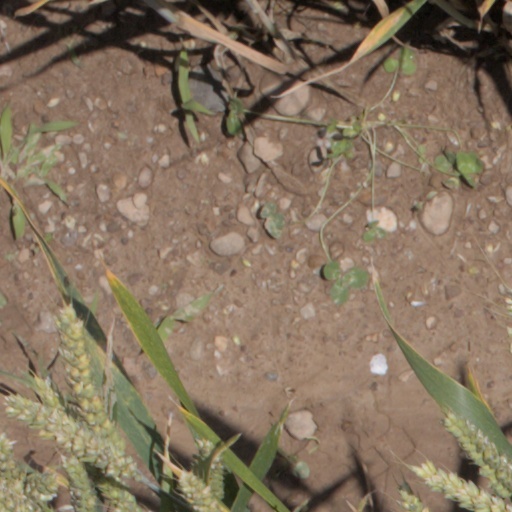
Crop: wheat